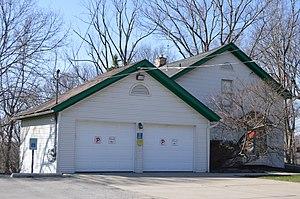
Bell Acres est un borough situé dans le comté d'Allegheny, en Pennsylvanie, aux États-Unis. En 2010, il comptait une population de 1 388 habitants. Il est incorporé le 14 mars 1960.